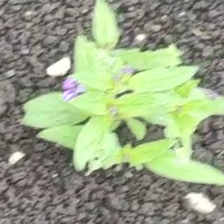
Weed species: Kena_(Commplina_benghalensio)